Mazu

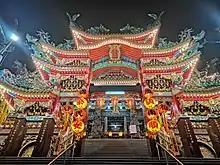
Sanchong Yi Tian Temple at Sanchong District, New Taipei, Taiwan.

The legends around Lin Moniang's life were broadly established by the 12th century.